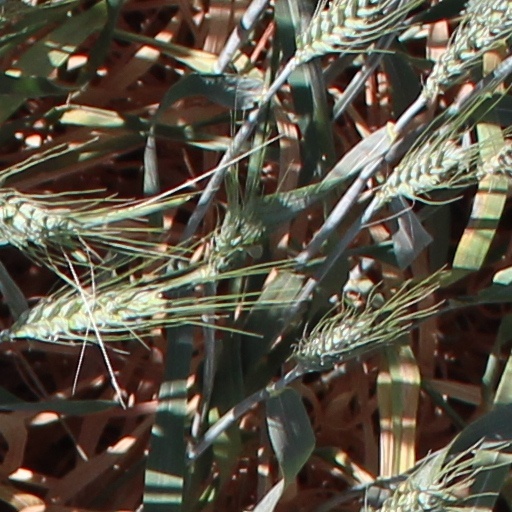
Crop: wheat